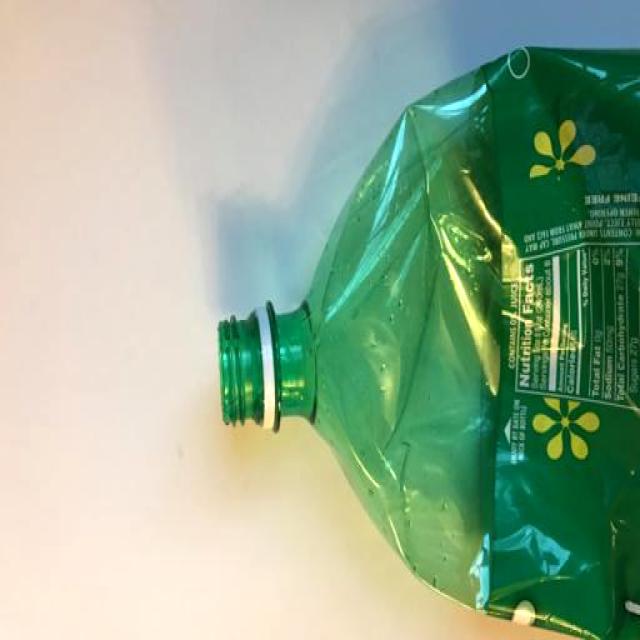
Label: Plastic